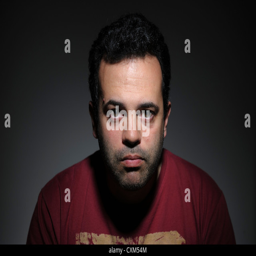
low key portrait of a young man